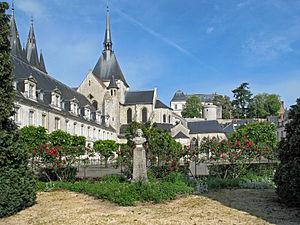
Buste de Henri Grégoire dans un jardin de Blois (Loir-et-Cher, France). À l'arrière-plan, à gauche, l'église Saint-Nicolas, à droite le château.
Alfred Jean Halou est un sculpteur français né en 1875 à Blois et décédé à Paris en 1939.
Cet article recense les œuvres d'art dans l'espace public du Loir-et-Cher, en France.
La via Turonensis est le nom latin d'un des quatre chemins de France du pèlerinage de Saint-Jacques-de-Compostelle, le plus au nord. Elle part de la tour Saint-Jacques à Paris, puis traverse notamment Orléans ou Chartres, Tours, Poitiers, Saintes, Bordeaux.